Guadix

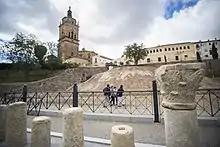
Remains of the Roman theatre of Guadix

Roman coins were minted at Julia Gemella, and the settlement continued to be an important centre of commerce, leaving artifacts such as the Pedestal of Isis, as well as the ruins of a Roman theatre. In addition, a network of sewers, galleries and water conduits have been uncovered in the city, as well as the possible remains of a Roman temple.